Reginald Fitzurse

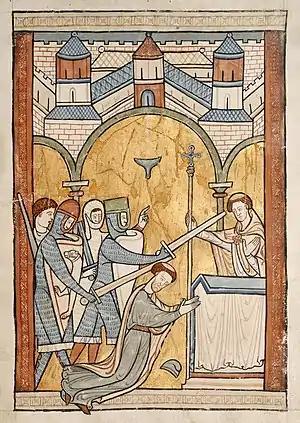
Contemporary drawing portraying the murder of Becket. The cognizance of a bear can be seen on the shield of Fitzurse

Sir Reginald Fitzurse (1145–1173) was one of the four knights who murdered Thomas Becket in 1170. His name is derived from "Fitz", the Anglo-Norman French term meaning "son of" and "urse" meaning a bear, likely the "nom de guerre" of an ancestor. Although he lived before the true age of heraldry, which developed in the early 13th century, his shield bore the cognizance of a bear, which is visible in a contemporary drawing portraying the murder of Becket.